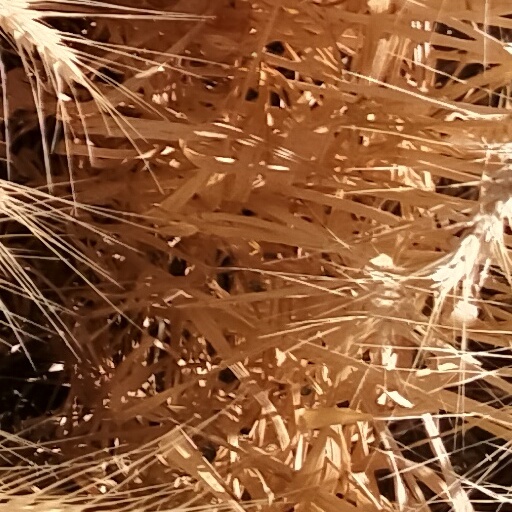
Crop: wheat